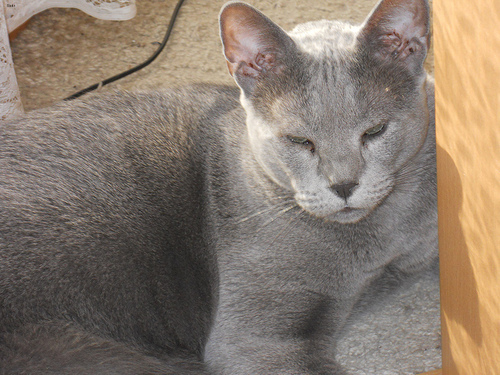
Animal: cat
Breed: russian_blue